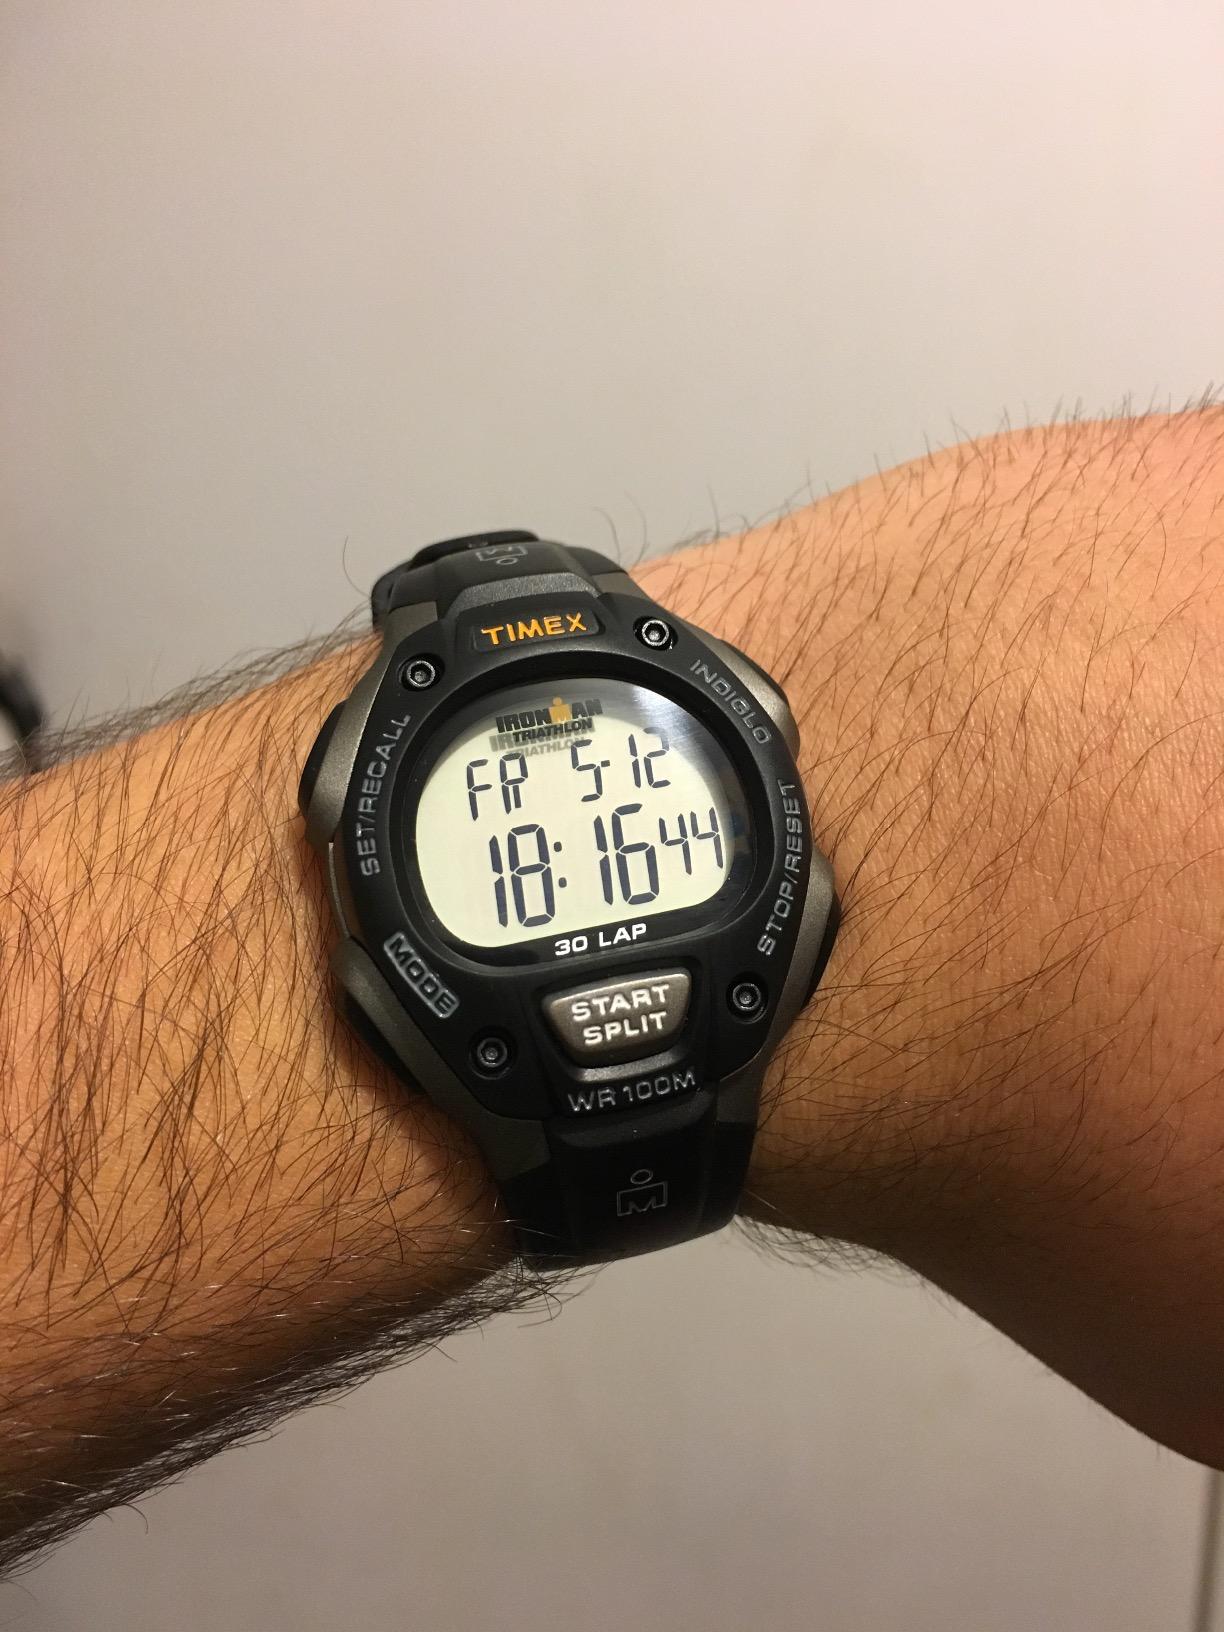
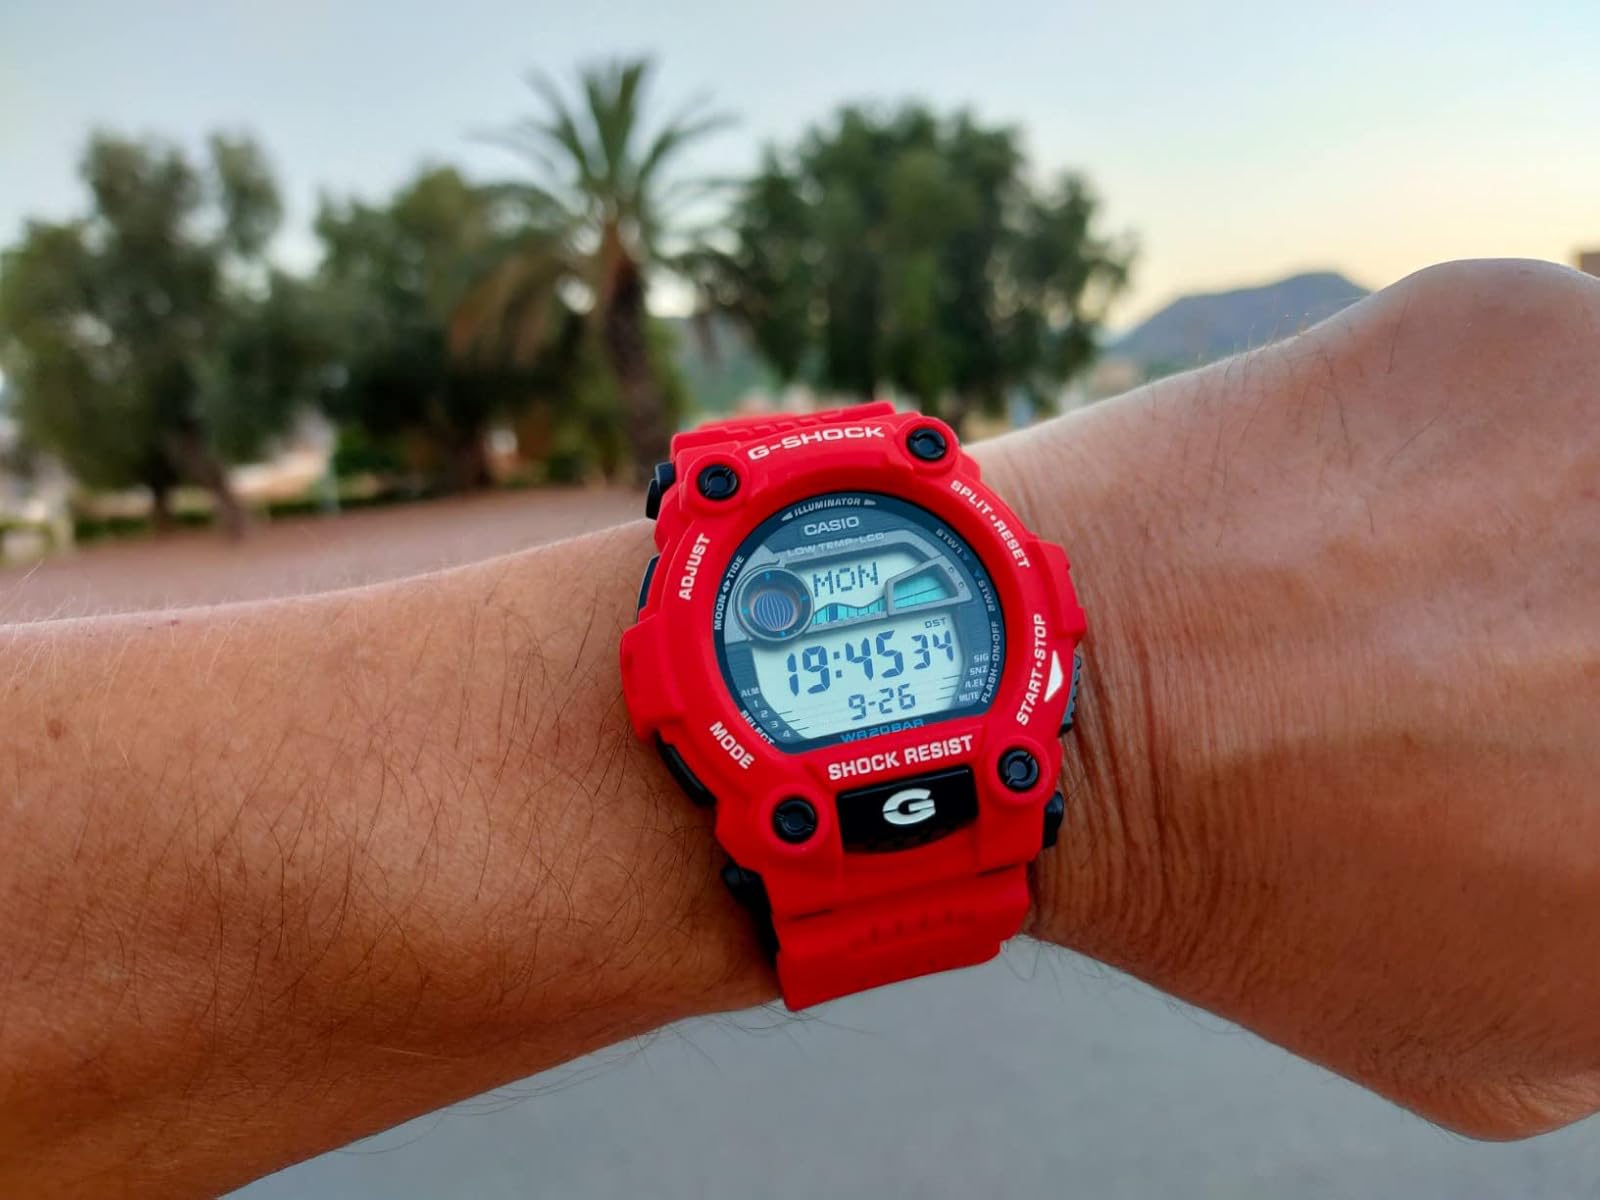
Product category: accessories_watch
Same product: no